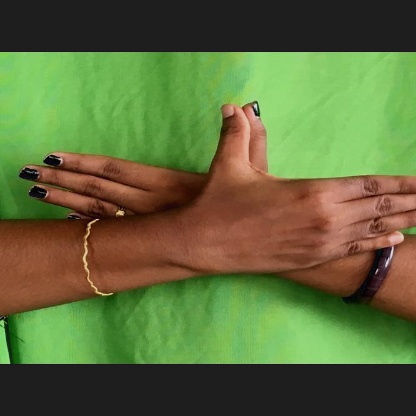
Mudra: Garuda